Ephemeral architecture

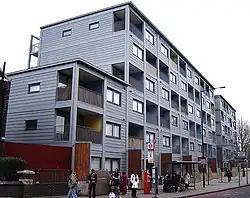
Raines court building, a symbol of industrial architecture, in Stoke Newington, London

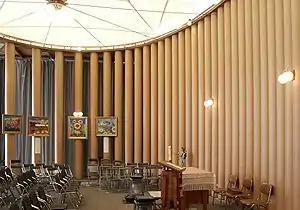
Takatori Catholic Church, the structure is made of cardboard tubes. The church was initially built in Kōbe after the Great Hanshin-Awaji Earthquake in 1995. Although it was later dismantled and donated to Taiwan for reconstruction in 2008.

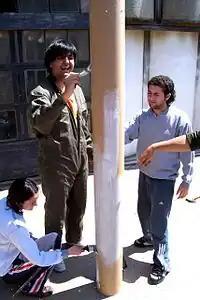
Working in the Ciudad abierta de Ritoque, Chile.

Architecture that is ephemeral because of its " temporariness". Architectural types that until now had always been conceived to remain, such as the house, are now thought to be dismembered and their pieces reused. It is the inheritance of the industrial society that allows us an architecture of prefabricated dwellings. As Sigfried Giedion explained at the First Congress of the CIAM: